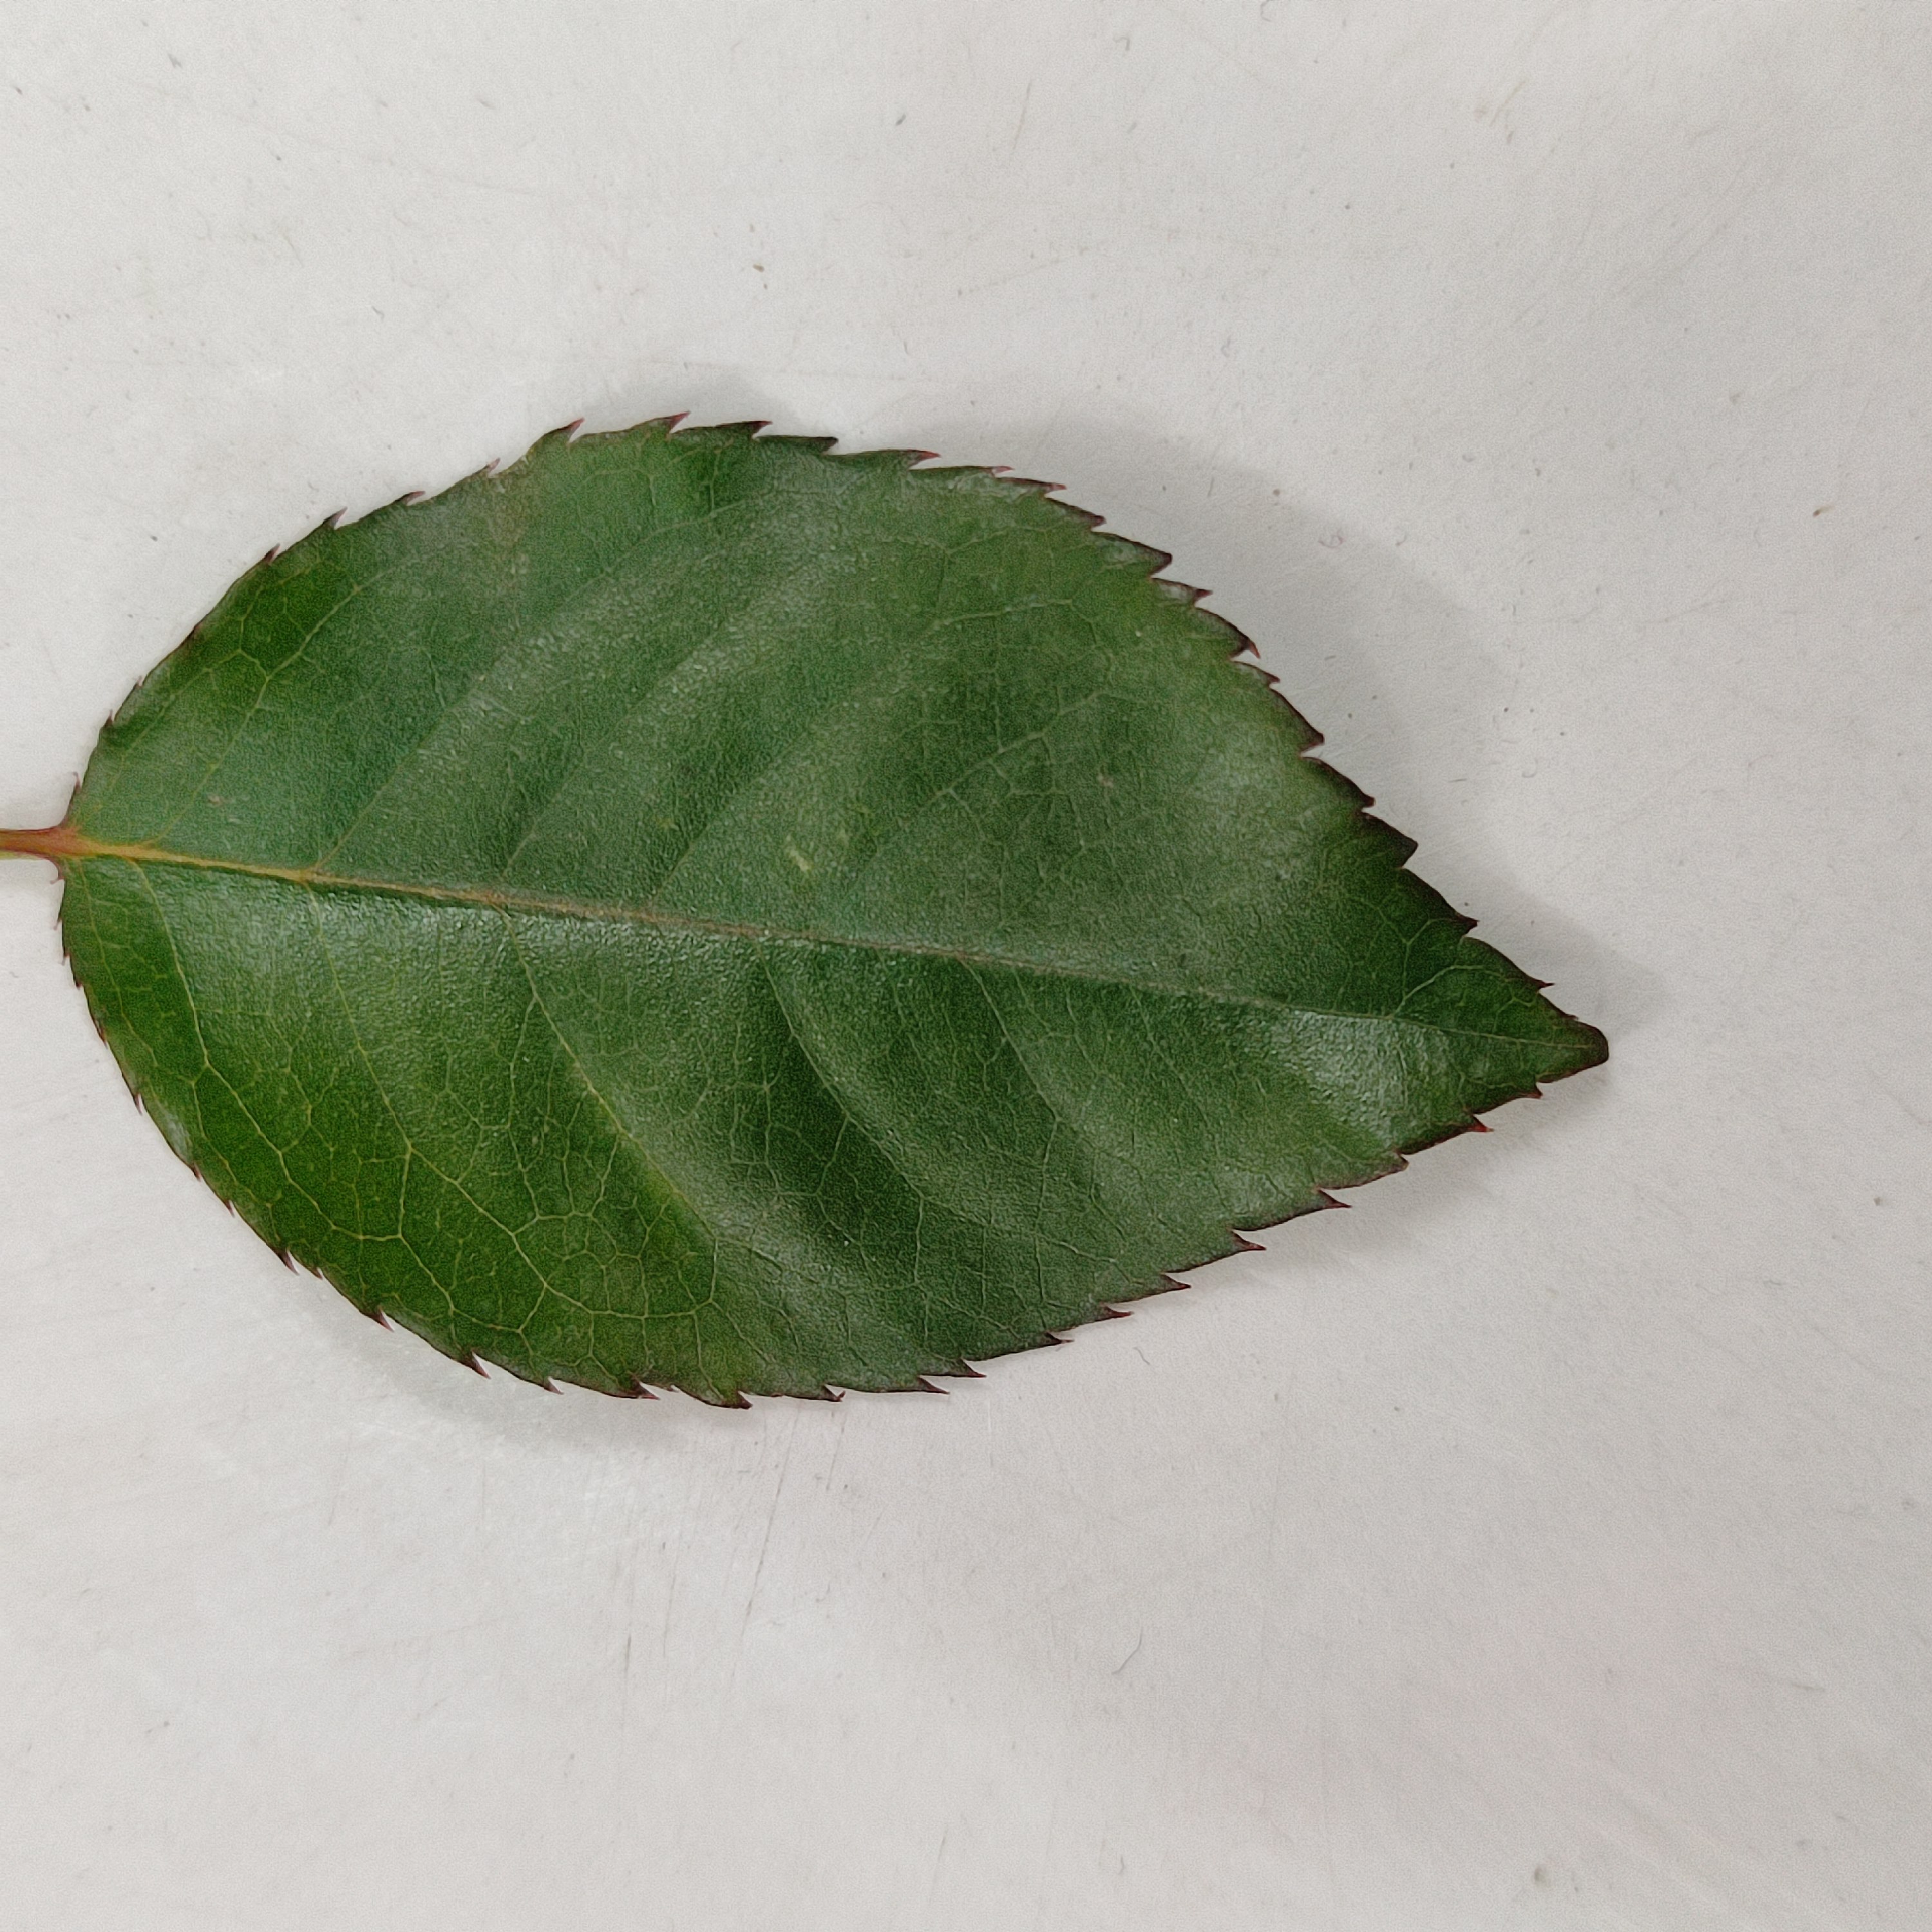
Label: Healthy Leaf